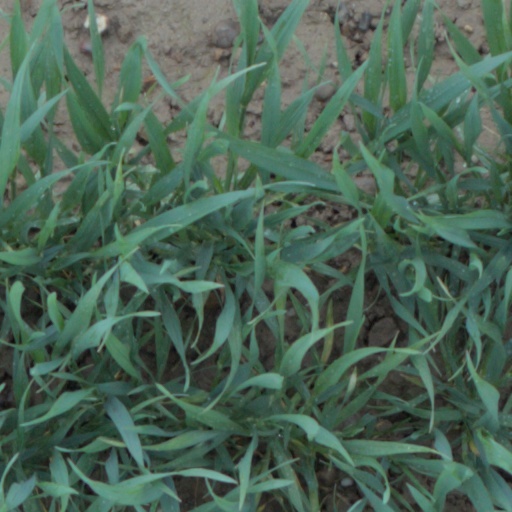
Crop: wheat